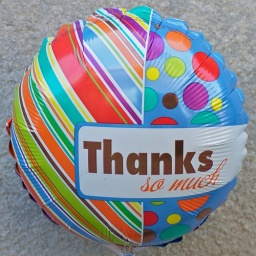
Thanks so much, Banksy, for stencilling walls in this back water town.